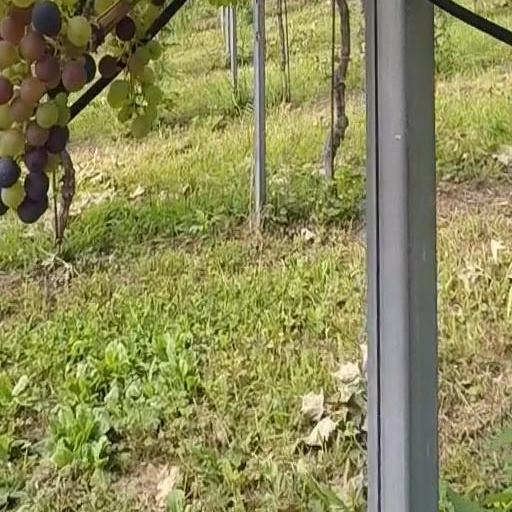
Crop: grape